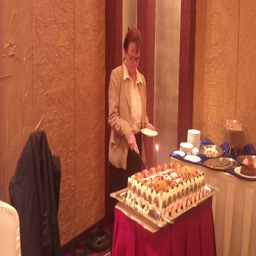
A woman cuts a large cake that has a lit candle.
A woman with a knife cutting into a cake.
a woman cutting into a big birthday cake with one candle
A women cutting a large cake with one lit candle.
A woman has her picture taken while she cuts a cake.